Indianapolis 500 traditions

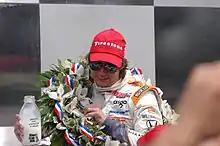
Dan Wheldon in Victory Lane with the bottle of milk

A long-standing tradition of the Indianapolis 500 is for the winner to drink a bottle of milk immediately after the race. This tradition dates back to 1936 after victor Louis Meyer asked for a glass of buttermilk, something his mother had encouraged him to drink on hot days. Meyer also reportedly drank milk after his victory in 1933, as did a few others in the immediate years afterward. The young tradition quickly went away, and for a time after World War II, was replaced by "Water From Wilbur" – a silver jug (resembling an ice bucket) filled with icy-cold water, presented by then-Speedway president, and three-time former winner Wilbur Shaw.